Joel Beeke

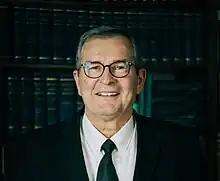

Joel Robert Beeke (born December 9, 1952) is an American Reformed theologian who is a pastor in the Heritage Reformed Congregations and the chancellor of Puritan Reformed Theological Seminary. Under the oversight of the Heritage Reformed Congregations, Beeke helped found Puritan Reformed Theological Seminary in 1995, where he served as president until he assumed the chancellorship in 2023. He teaches there as the professor of homiletics, systematic theology, and practical theology. Beeke has also taught as adjunct faculty at Reformed Theological Seminary and Grand Rapids Theological Seminary (now Cornerstone Theological Seminary); he was an adjunct professor of theology at Westminster Theological Seminary in Philadelphia, Pennsylvania, from 1993 to 1998; he lectured in homiletics at Westminster Seminary California in Escondido, California from 1995 to 2001; and he has lectured at dozens of seminaries around the world.